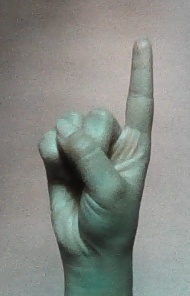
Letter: bb